Greenstone Building

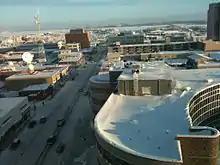
Snow-covered flat roofs and snowy streets seen from slightly above. In the far background is a frozen lake and some low hills

The building itself is composed of two sections, both four storeys in height with a flat roof, topped by a small flat-roofed structure that houses the upper end of the elevator shafts, with gardens taking up most of the space on the roofs. They are joined at the northwest corner of the lot, the southeast corner of the 51st Street intersection. It uses reinforced concrete flat slabs as its structural system. Paralleling 51st is a basically rectangular section five bays wide by 17 long. It is rounded at the corner with Franklin, allowing 10 bays on that end. The main entrance portico curves between the two sections at ground level. Joined to that block on the west is an irregularly shaped 14-bay section whose west side begins to curve south halfway towards that end of the property.